Sacred Harp

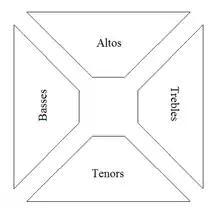
The hollow-square seating arrangement for Sacred Harp singing

Sacred Harp singing is a tradition of sacred choral music which developed in New England and perpetuated in the American South. The name is derived from "The Sacred Harp", a historically important shape-note tunebook printed in 1844; multiple subsequent revisions of the tunebook have remained in use since. Sacred Harp singing has roots in the singing schools that developed over the period 1770 to 1820 in and around New England, related development under the influence of "revival" services around the 1840s. This music was included in, and became profoundly associated with, books using the shape note style of notation popular in America in the 18th and early 19th centuries.